Bagmati Province

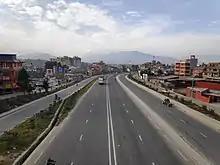
Ring Road of Kathmandu

Roads connect all 13 districts of Bagmati Province. However, people living in the high-altitude regions of Rasuwa, Sindhuplachok and Dolakha experience difficulty accessing roadways perennially. Major highways of the province are as follows: